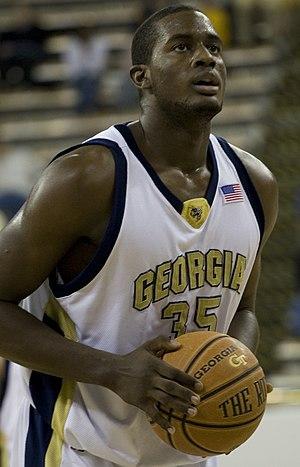
Zachery Peacock, né le 13 octobre 1987 à Miami en Floride, est un joueur américain de basket-ball.